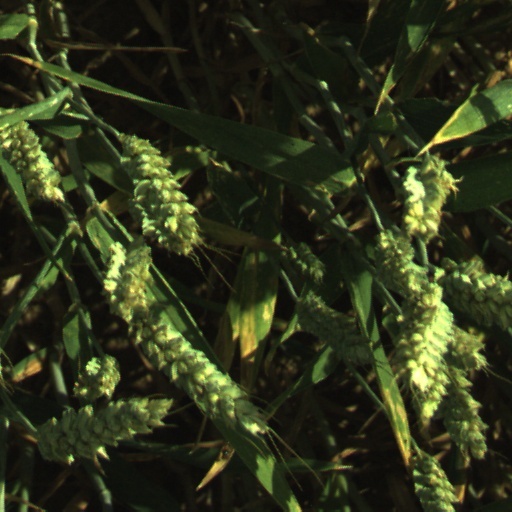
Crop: wheat